Transylvanian peasant revolt

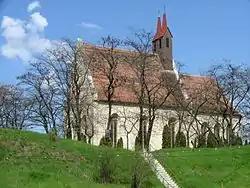
Kolozsmonostor Abbey (Mănăștur)

The rebels abandoned their fortified camp on Mount Bábolna, most probably because they needed new provisions. They moved towards Dés, pillaging the noblemen's manors during their march. They threatened all who did not support them with severe punishments. They established a new camp on the Szamos (Someș) River near the town. A new battle was fought between the rebels and their enemies near the camp in late September.